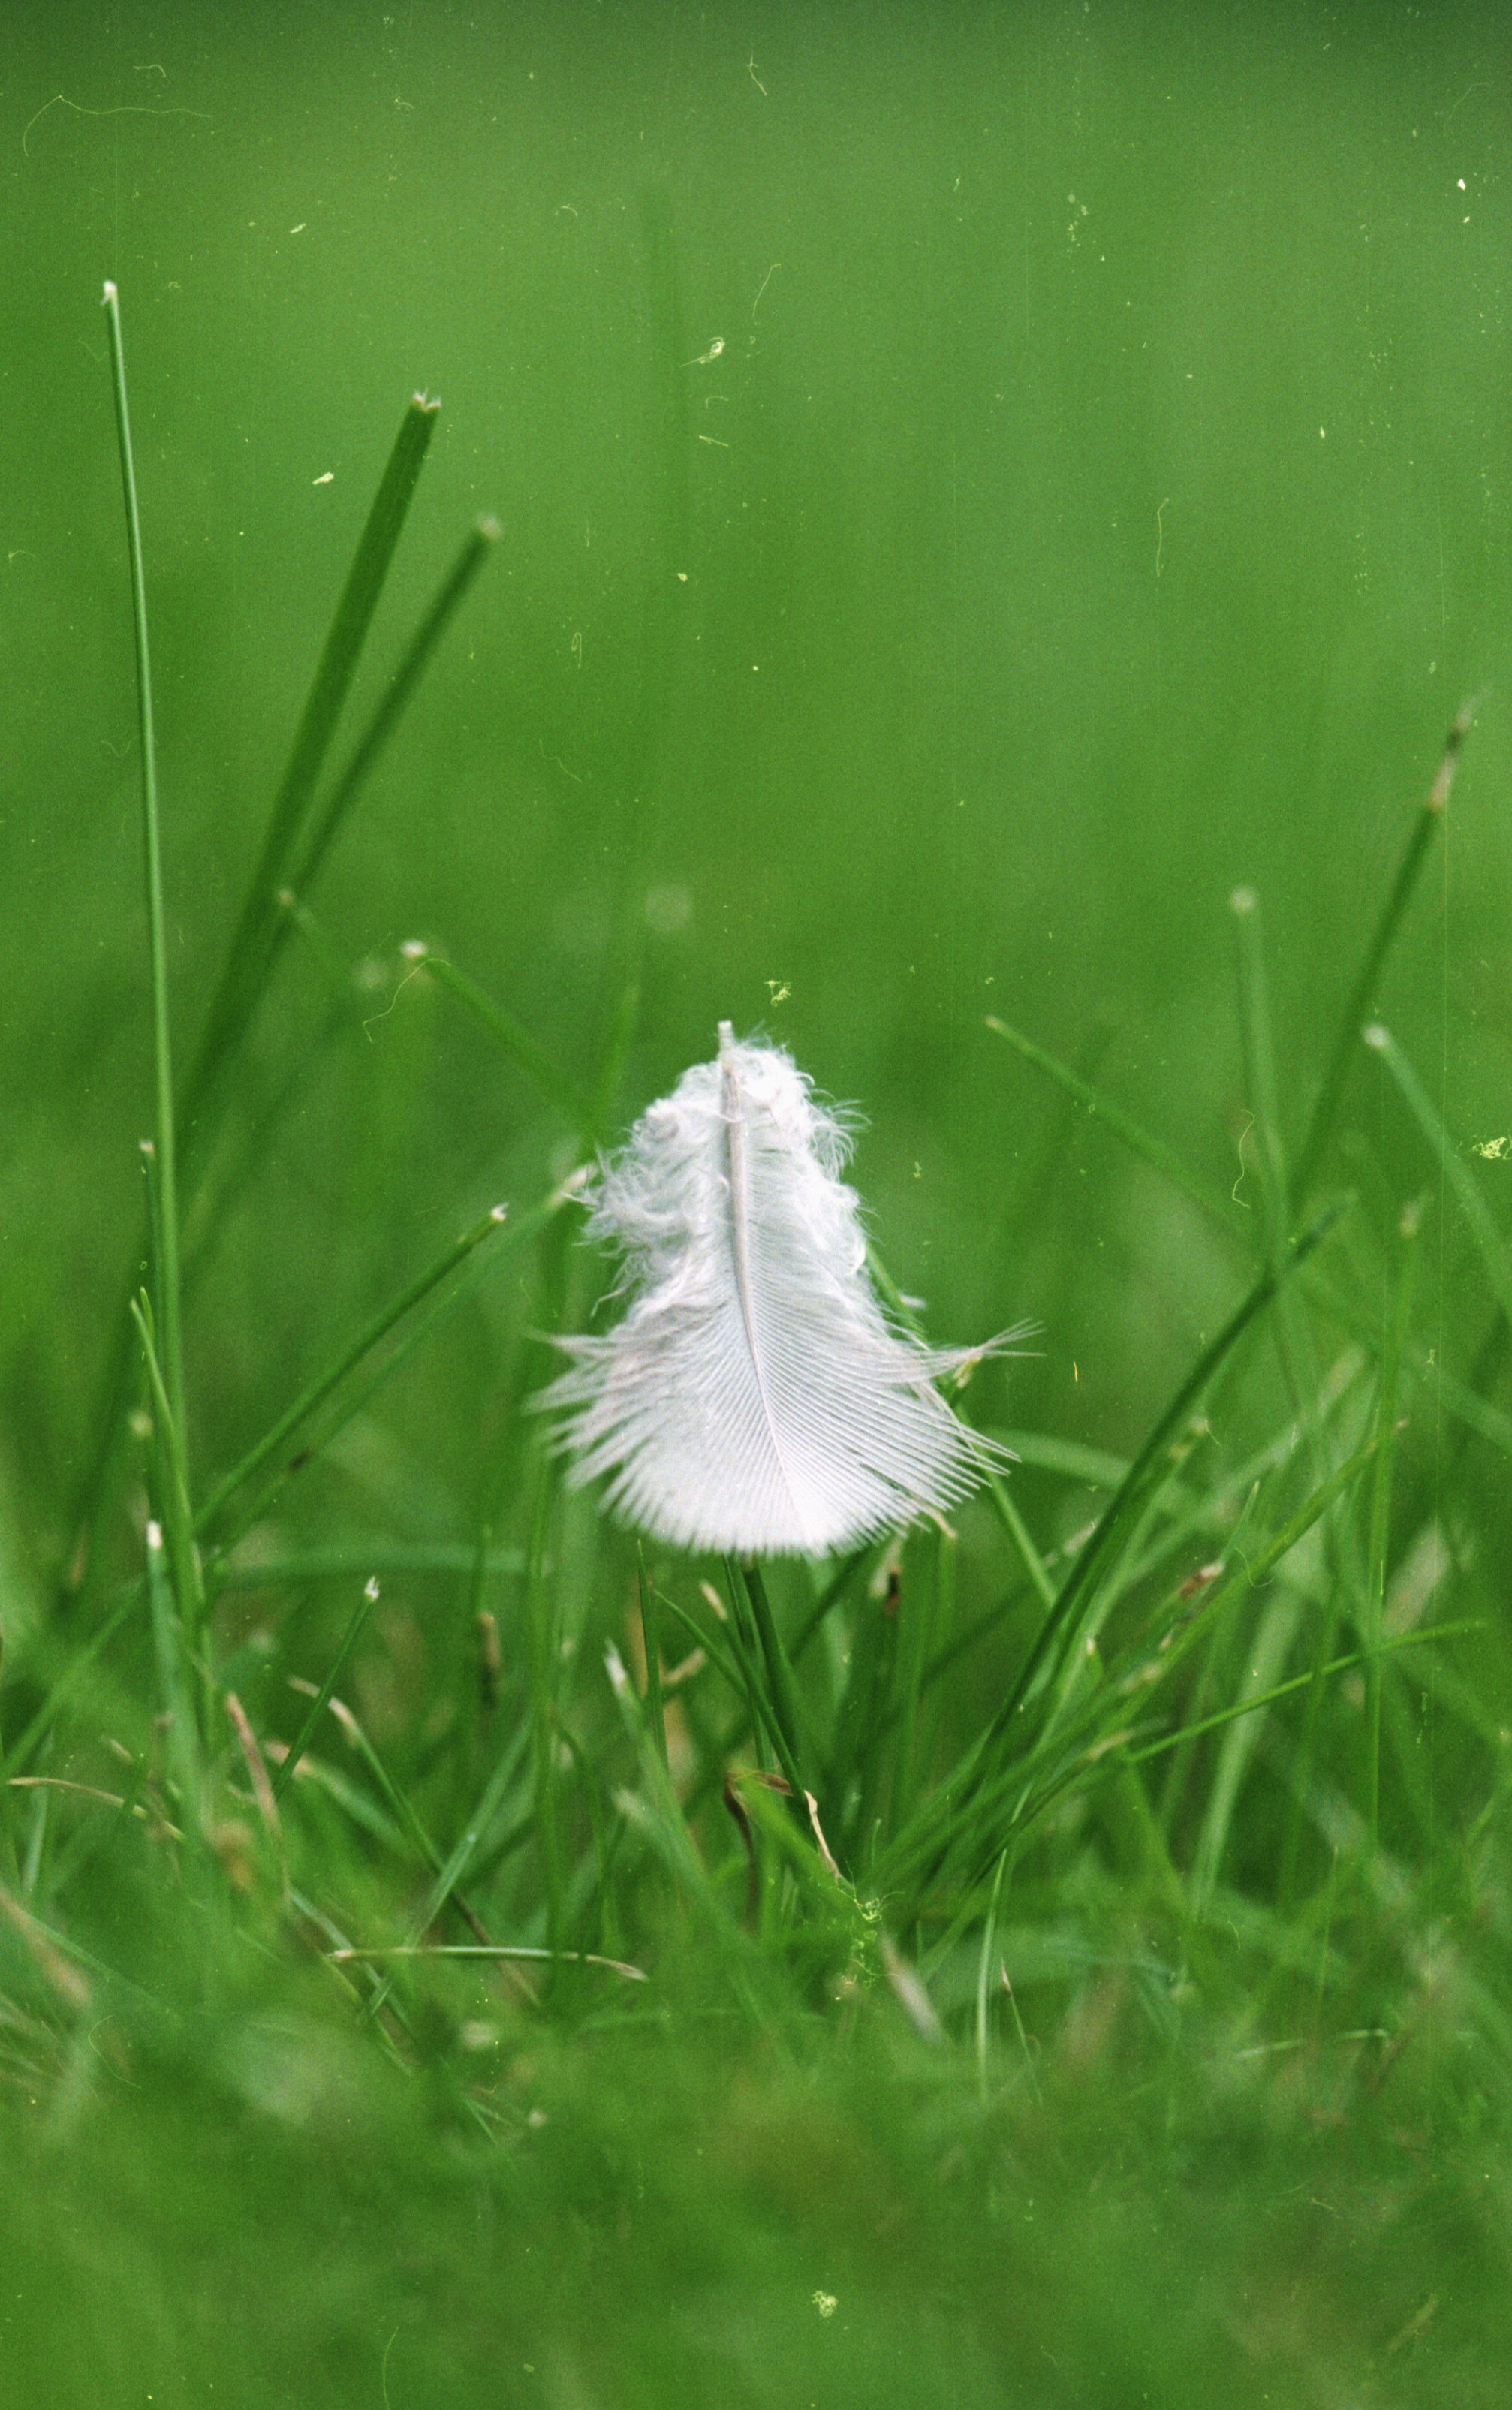
nature, grass, plant, lawn, meadow, leaf, flower, green, insect, flora, fauna, macro photography, flowering plant, grass family, plant stem, land plant